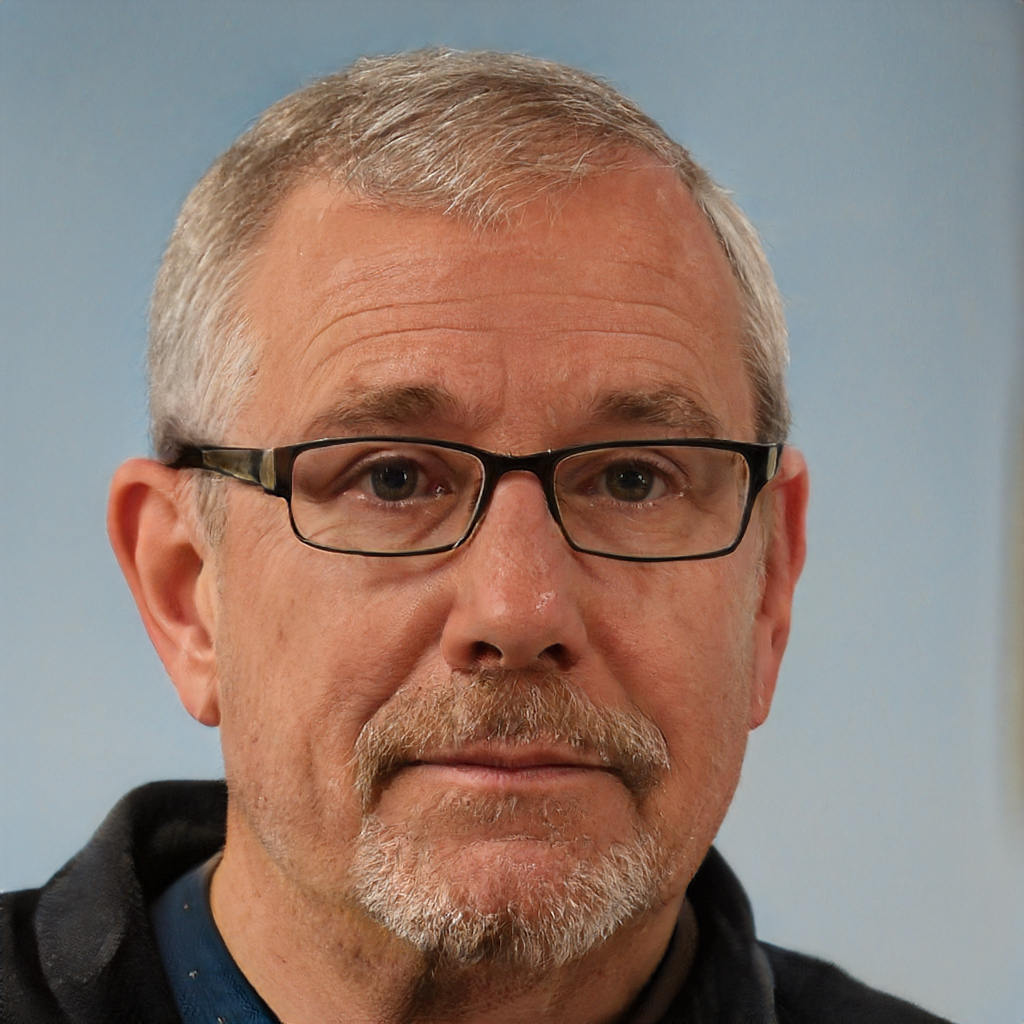
Gender: Male